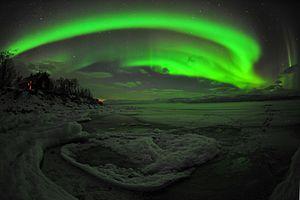
Le parc national Abisko est un parc national du nord de la Suède, dans la commune de Kiruna, du comté de Norrbotten en Laponie et non loin de la frontière norvégienne. Il est situé à l'ouest du village d'Abisko.